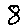
Label: 8